Nicole Della Monica

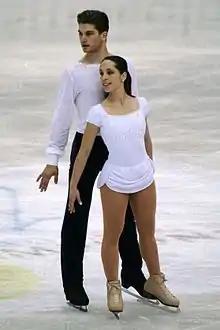
Della Monica and Guarise at the 2012 World Championships

Nicole Della Monica (born 3 June 1989) is a retired Italian pair skater. With her former partner Matteo Guarise, she is a seven-time Italian national champion (2016–22) and has represented Italy at the 2014, 2018 and 2022 Winter Olympics.